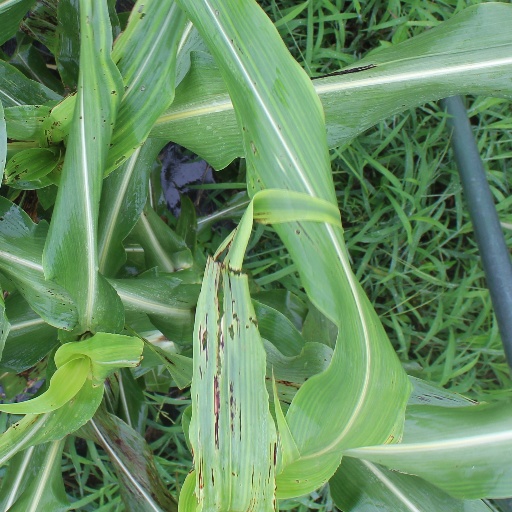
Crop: sorghum